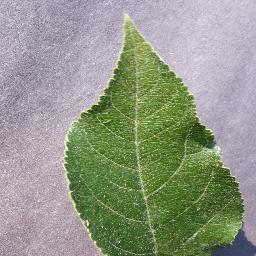
Label: Apple___healthy